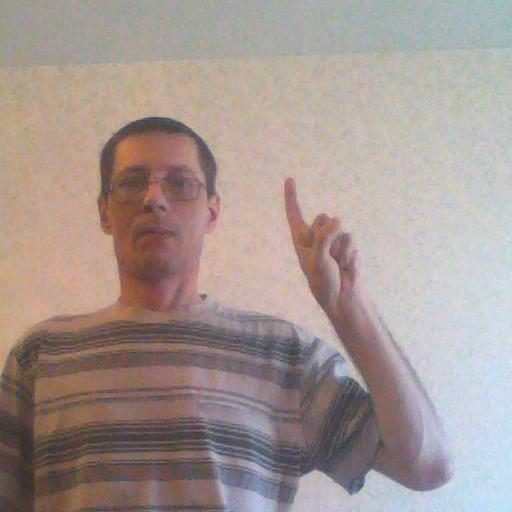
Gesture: one